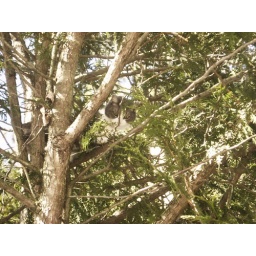
cat in the tree